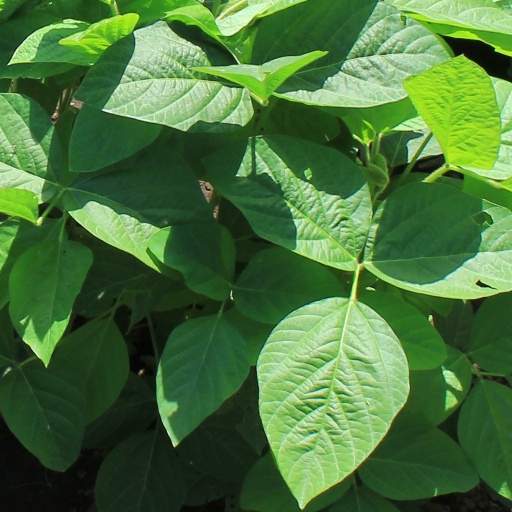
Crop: soybean